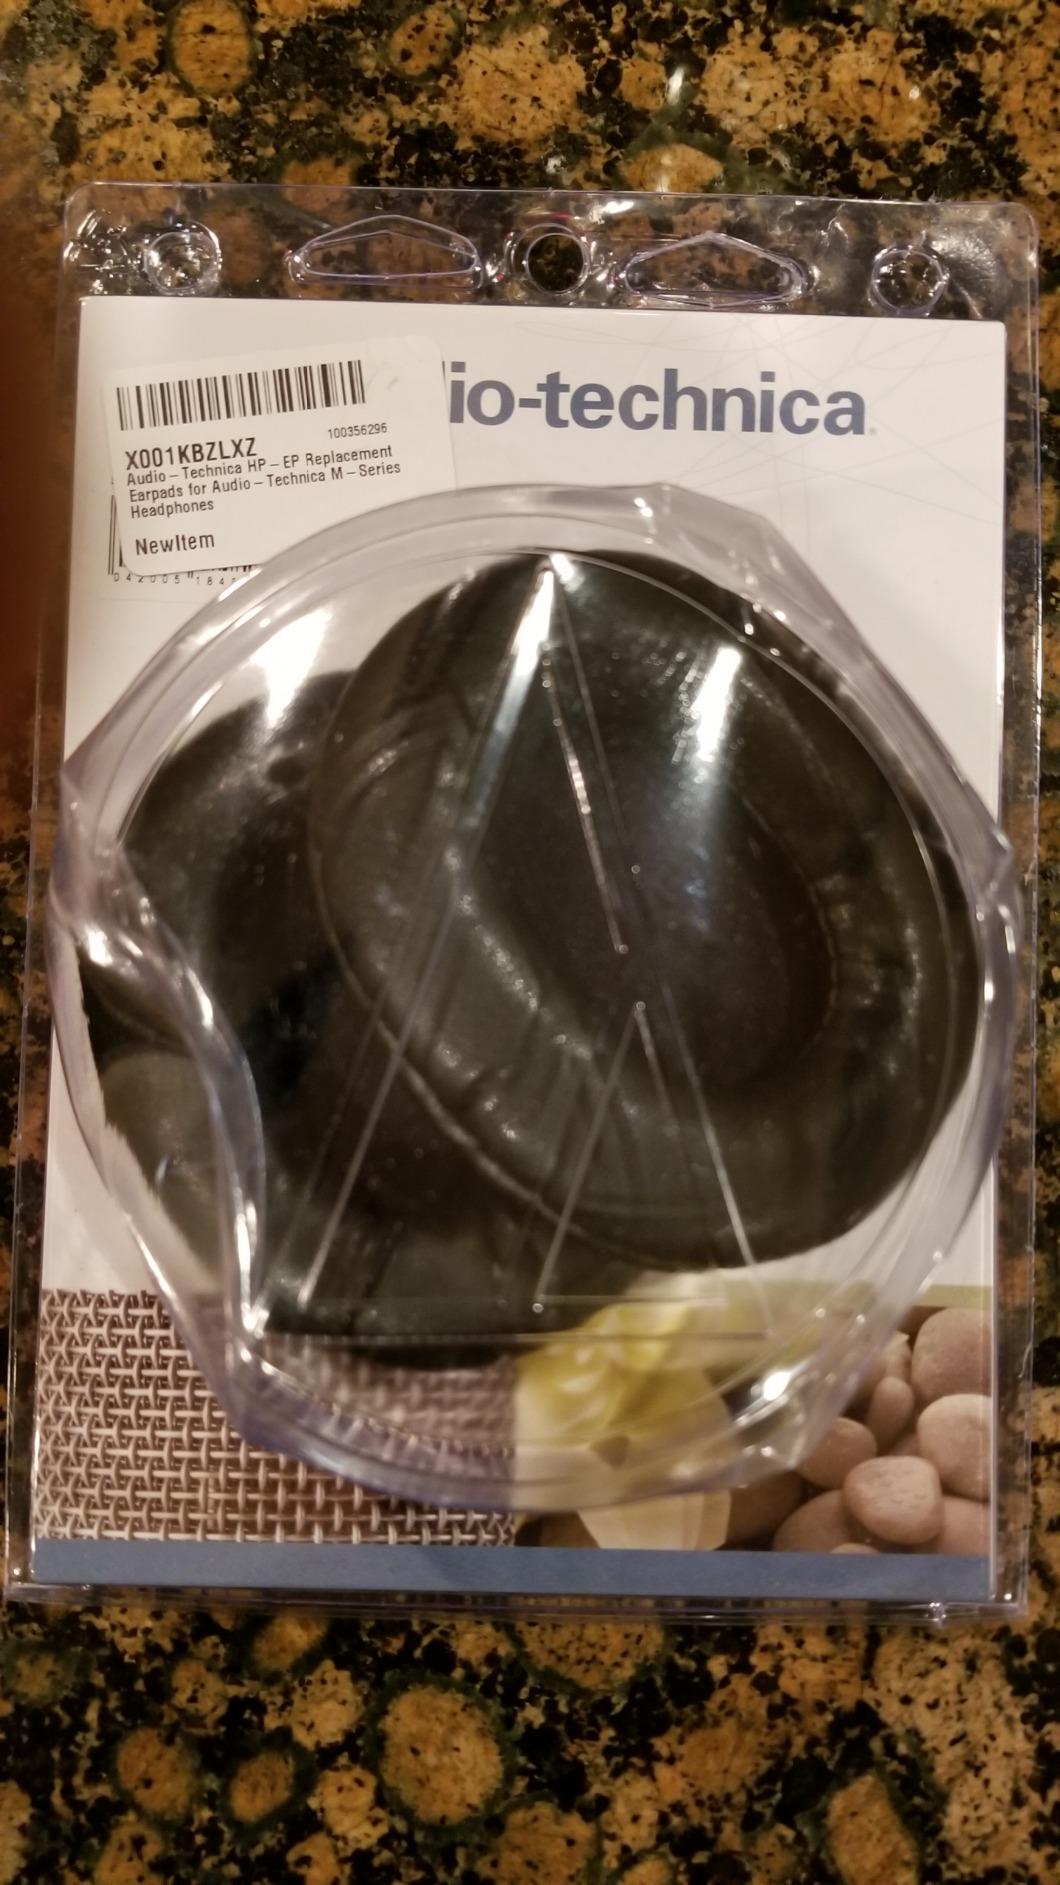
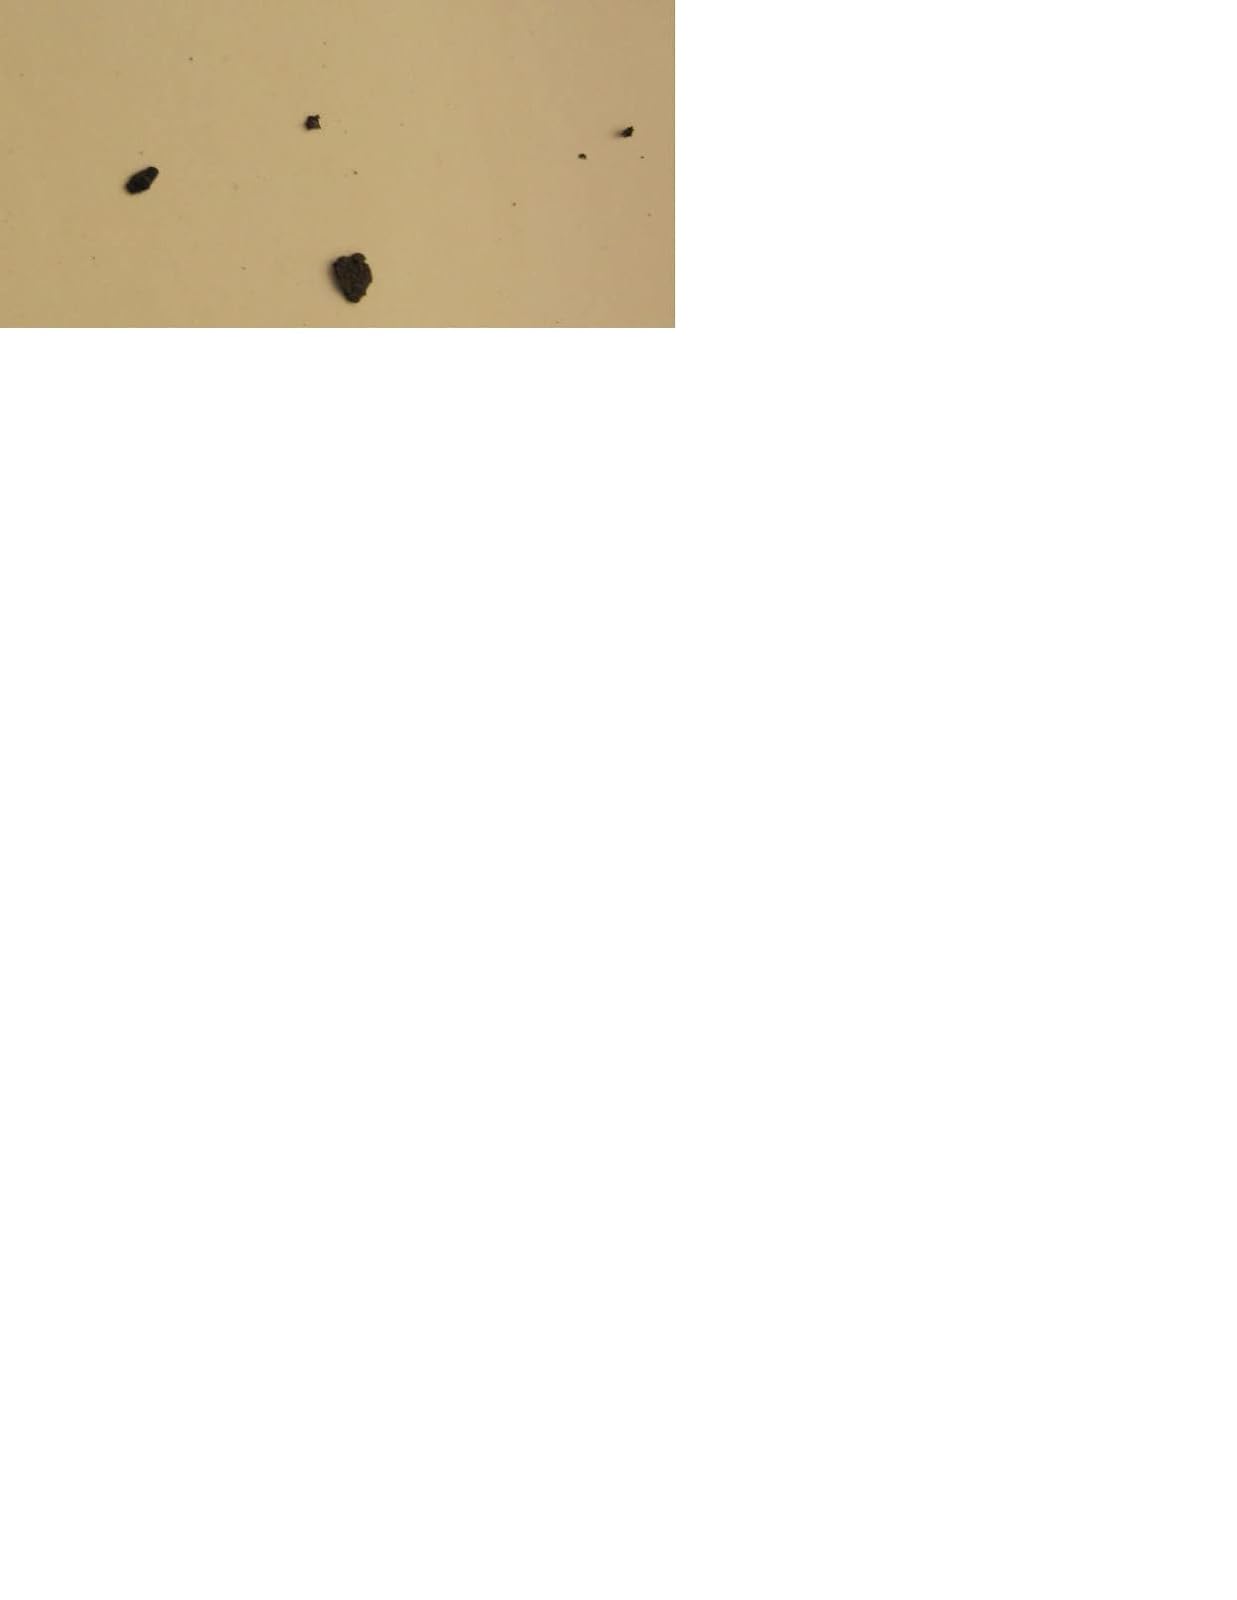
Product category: headphones
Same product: yes